Criticism of Starbucks

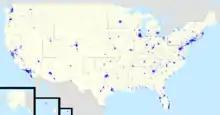
Starbucks' footprint in the United States, showing saturation of metropolitan areas

Some of the methods Starbucks has used to expand and maintain their dominant market position, including buying out competitors' leases, intentionally operating at a loss, and clustering several locations in a small geographical area (i.e., saturating the market), have been labeled anti-competitive by critics. For example, Starbucks fueled its initial expansion into the UK market with a buyout of Seattle Coffee Company but then used its capital and influence to obtain prime locations, some of which operated at a financial loss. Critics claimed this was an unfair attempt to drive out small, independent competitors, who could not afford to pay inflated prices for premium real estate.